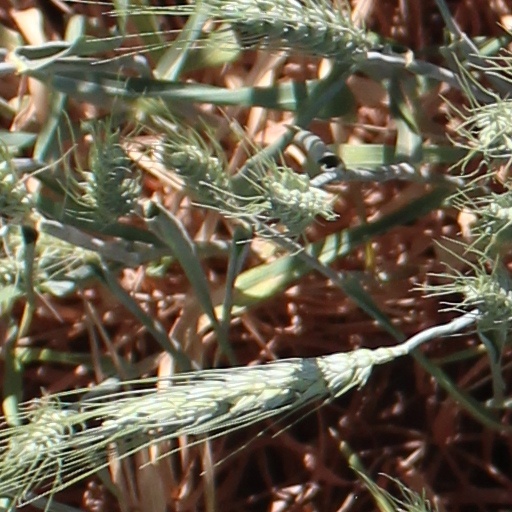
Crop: wheat